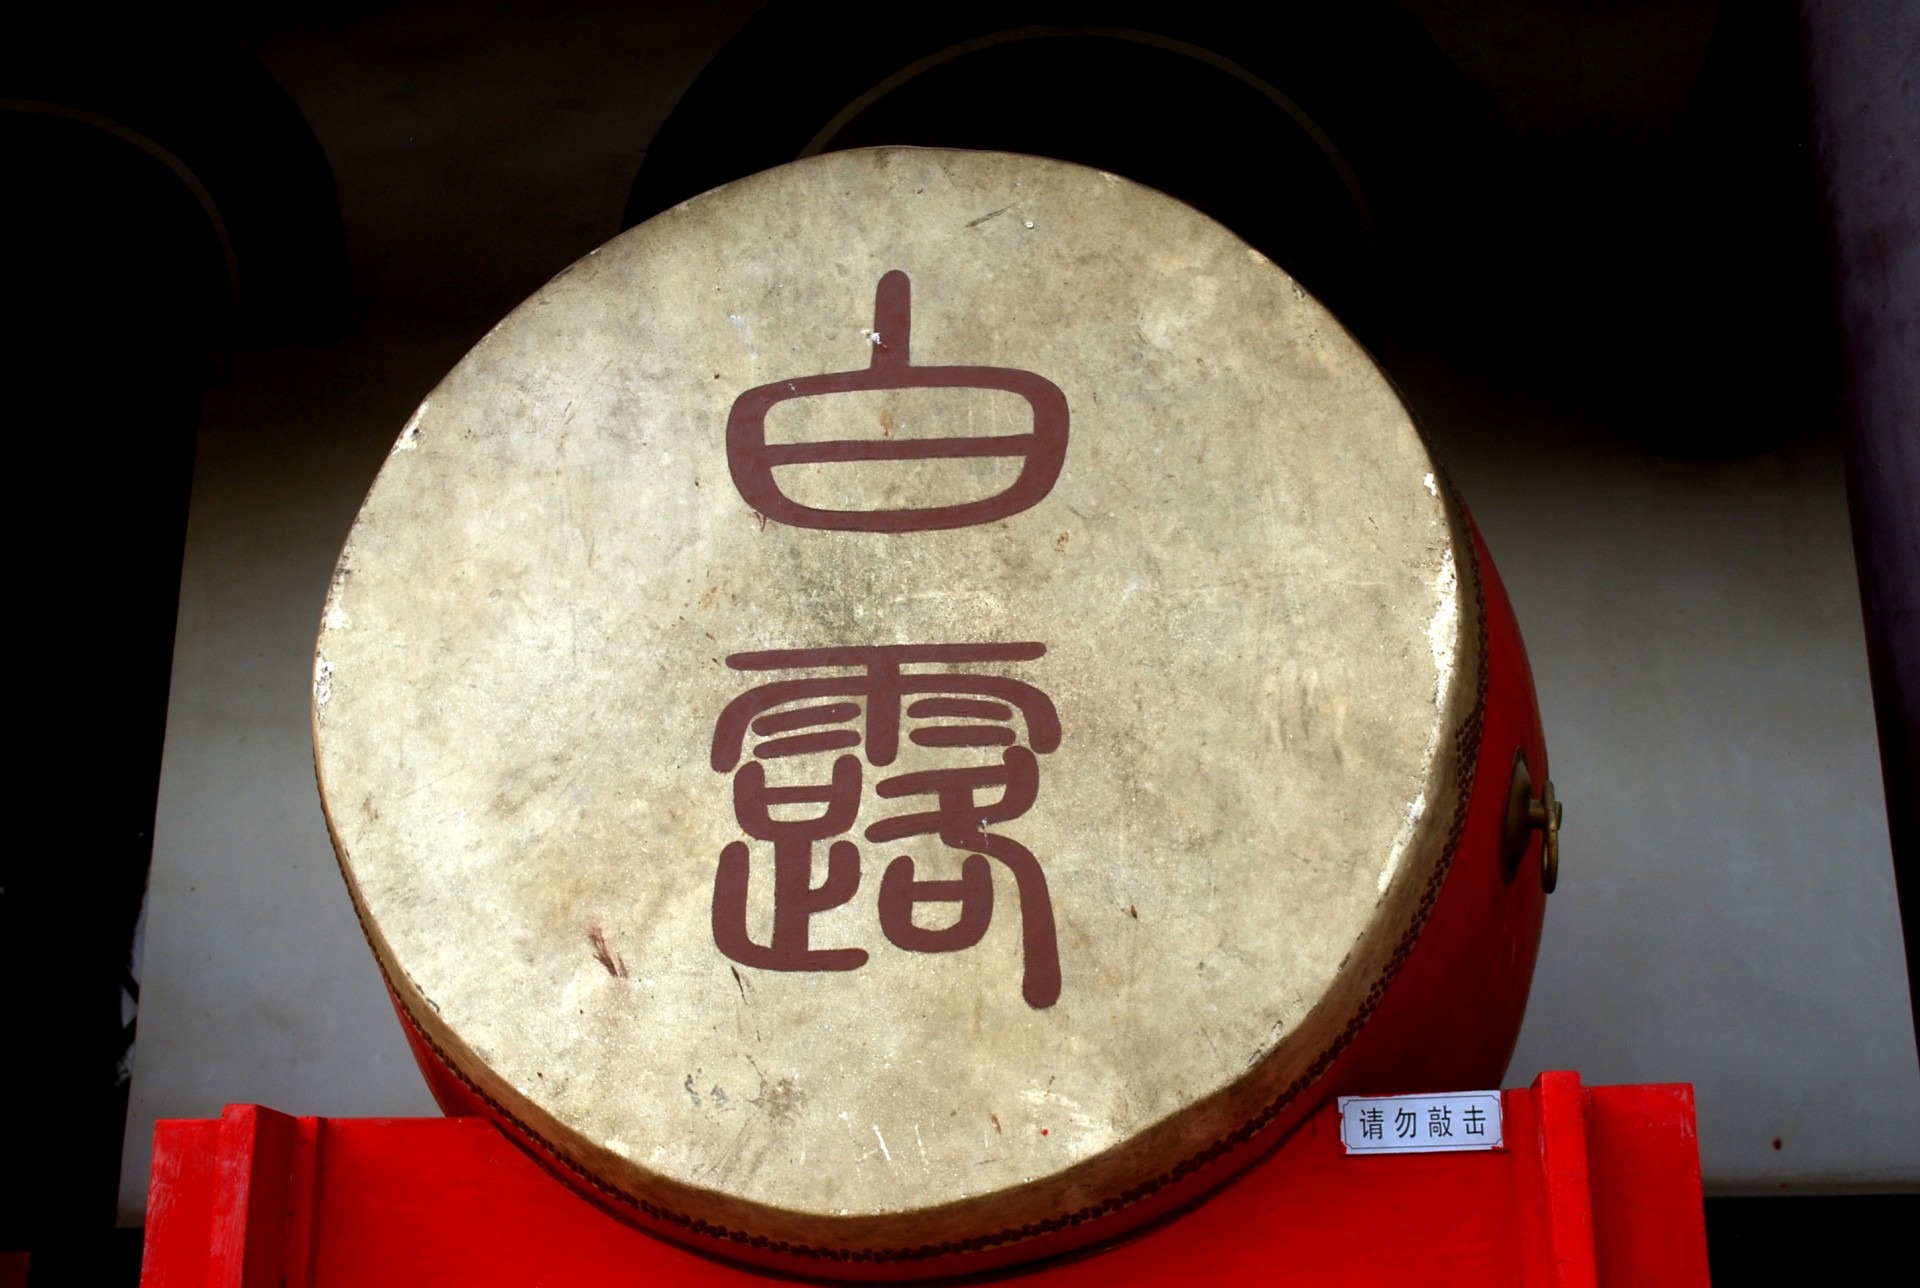
number, chinese, red, instrument, drum, culture, history, warning, shape, dynasty, xian, skin head percussion instrument